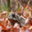
Label: frog